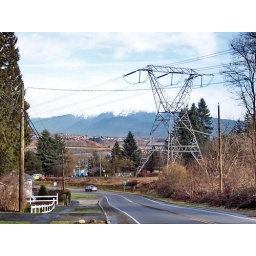
Road heading down to Port Mann in Surrey, BC in early 2006. (Just down the river from the busy Port Mann highway bridge).